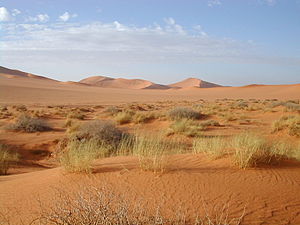
Trans-Sahara-handelen / Handelen gennem Sahara i Middelalderen
Sahara - dette var udfordringen.
Trans-Sahara-handelen mellem Maghreblandene ved Middelhavet og Vestafrika foregik langs en handelsrute, som var i brug fra det 8. århundrede til sidst på det 16. Det er væsentligt at afgøre, hvorfor sådan en handel i det hele taget opstod, før man undersøger fordelingen af karavaneruter og svingningerne i godsmængden, der blev fragtet langs ruterne. Saharaørkenen er et ugæstfrit område, der adskiller økonomien ved Middelhavet fra den i Nigerområdet. Som den franske forsker Fernand Braudel, gjorde opmærksom på, så er den slags barrierer kun værd at krydse under særlige betingelser, nemlig når udbyttet overstiger tabet.